Bait ball

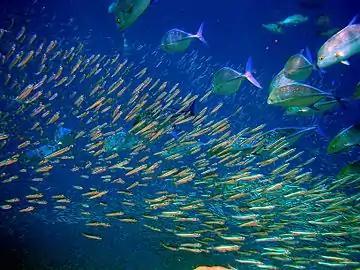
A school of bluefin trevally working a school of anchovies which may compact into a spherical bait ball if they are sufficiently threatened

A bait ball, or baitball, occurs when small fish swarm in a tightly packed spherical formation about a common centre. It is a last-ditch defensive measure adopted by small schooling fish when they are threatened by predators. Small schooling fish are eaten by many types of predators, and for this reason they are called bait fish or forage fish.